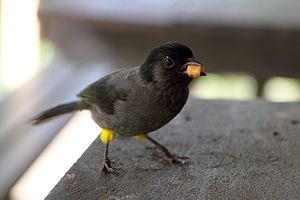
Tohi à cuisses jaunes, Llano Bonito lodge, Cerro Chirripó, Costa Rica